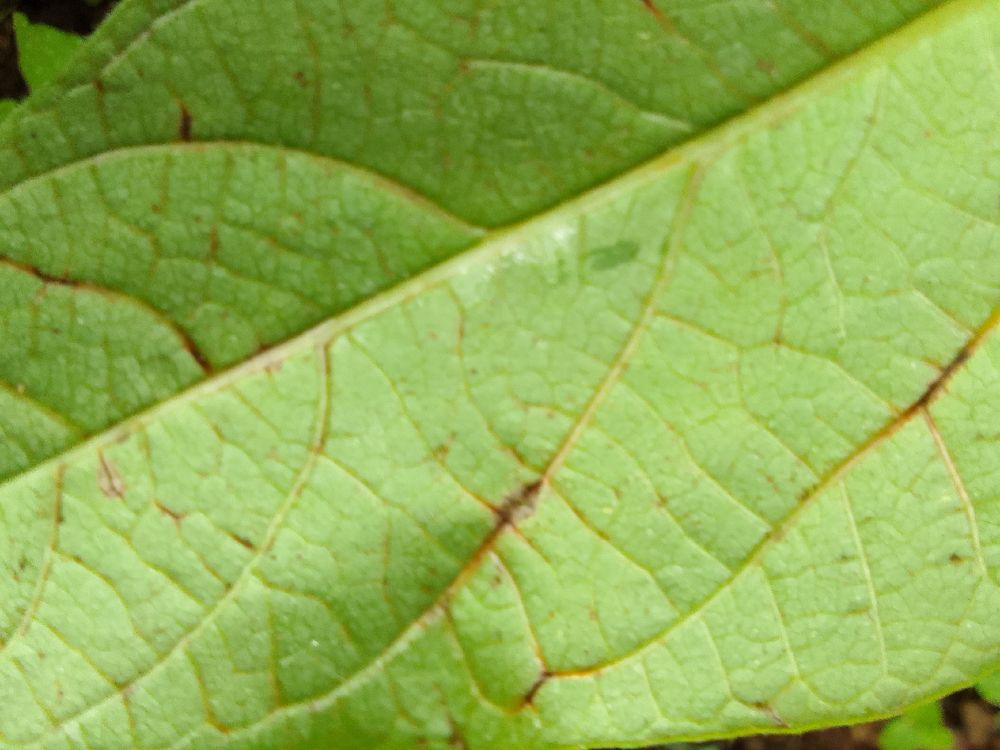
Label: anthracnose